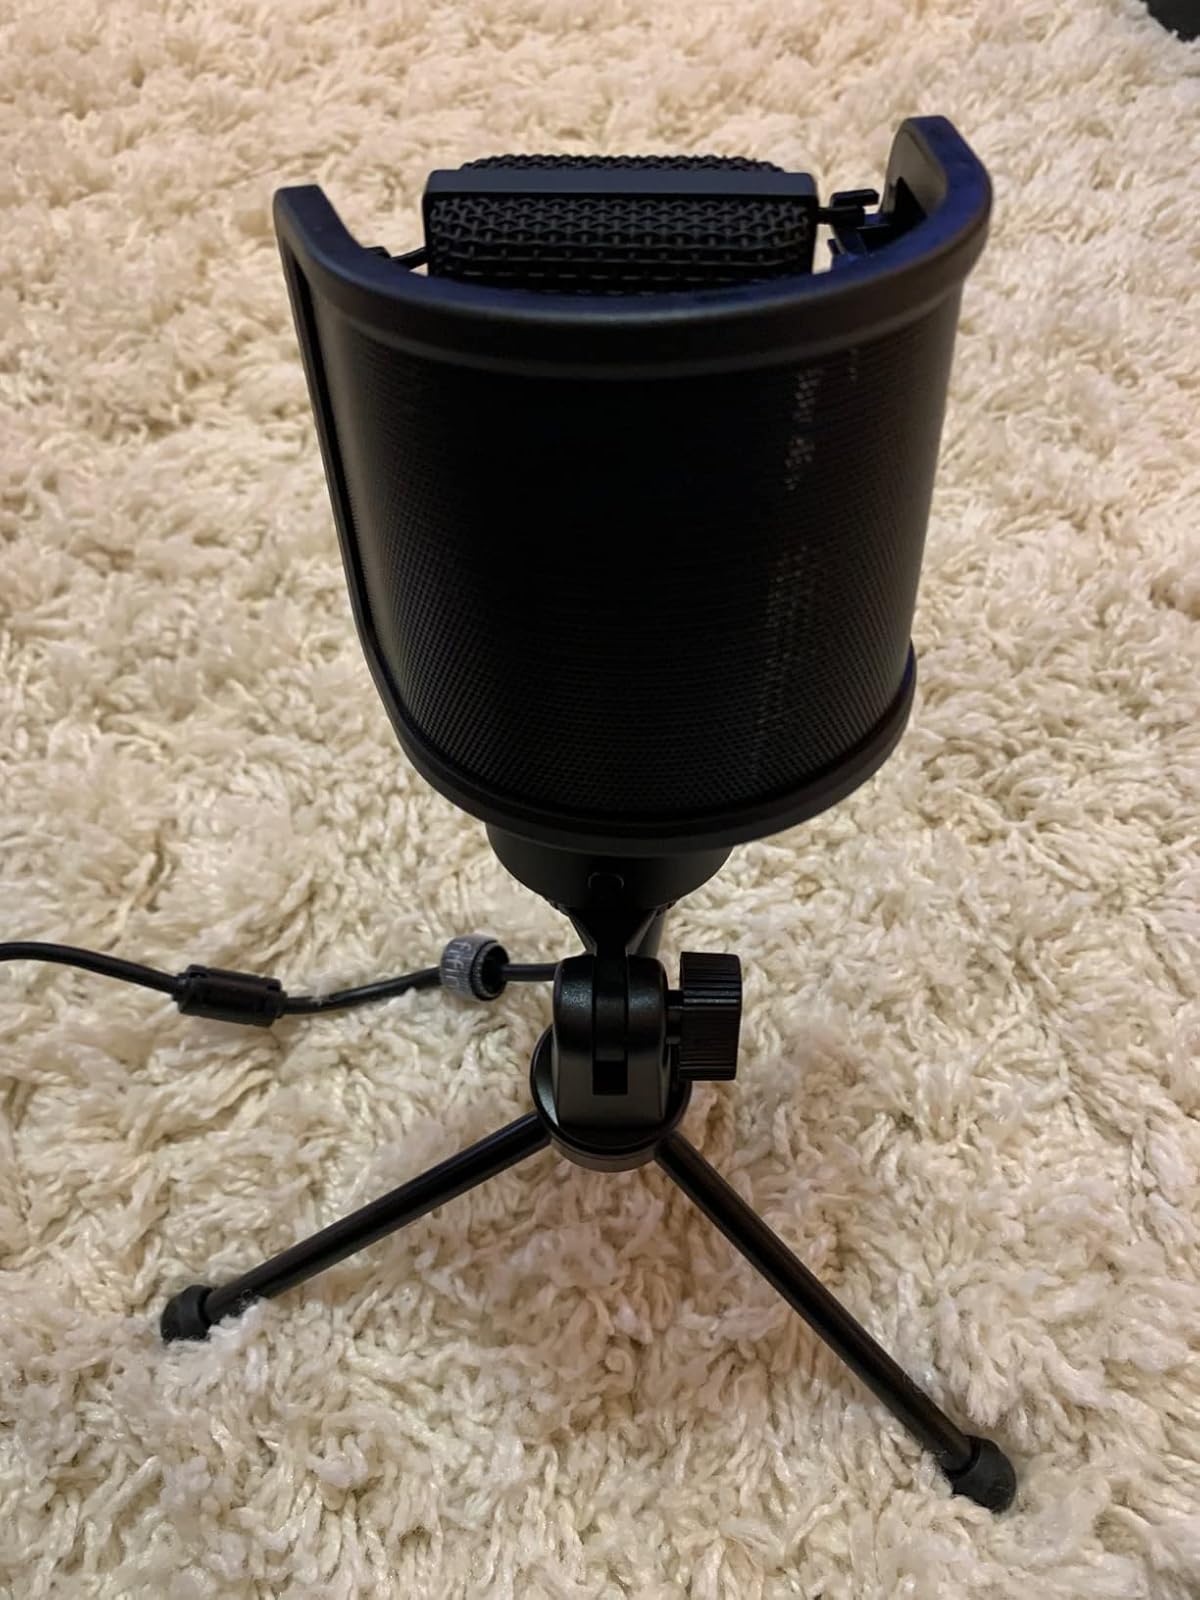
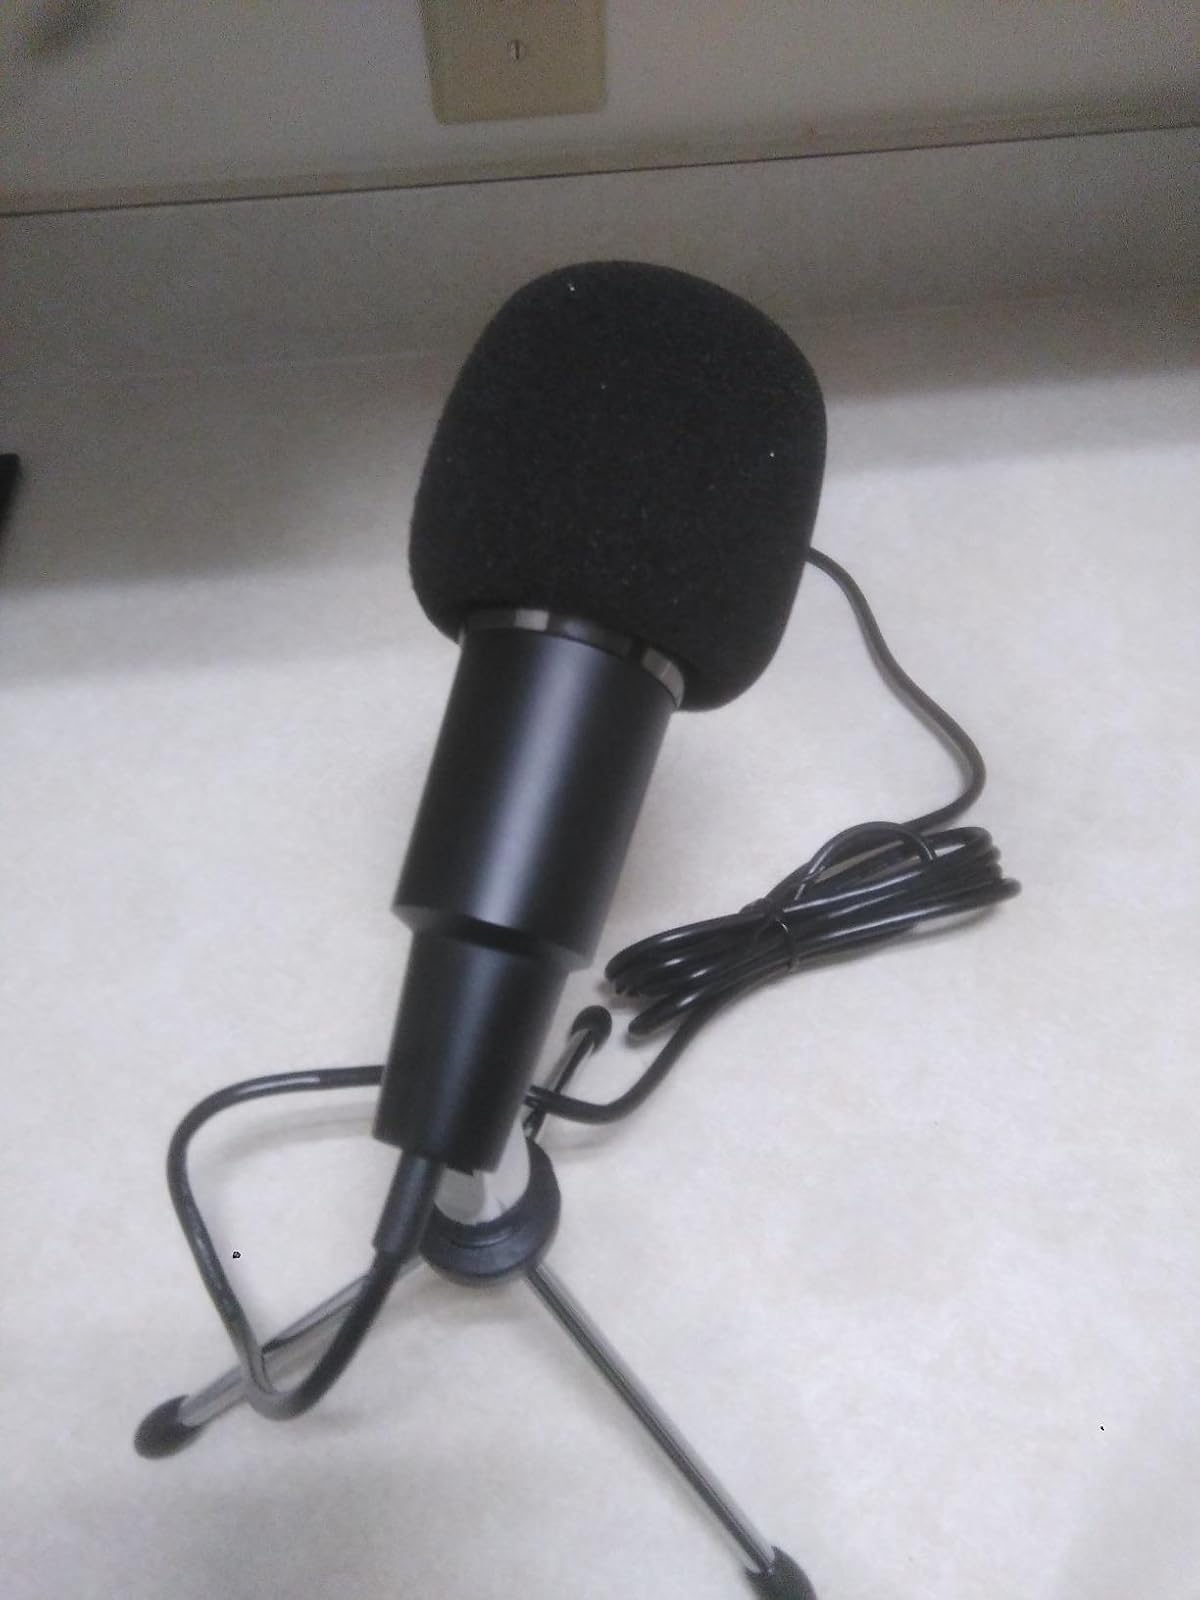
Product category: microphone
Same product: no